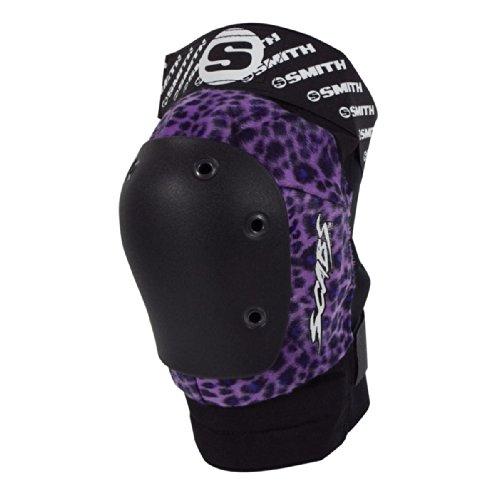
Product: Smith Safety Gear Elite Knee Pads
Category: Sports & Outdoors | Outdoor Recreation | Skates, Skateboards & Scooters | Skateboarding | Protective Gear
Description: Adjustable for snug fit to prevent slippage with open back butterfly straps.
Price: $32.95 - $71.99
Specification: Shipping Information: View shipping rates and policies|Domestic Shipping: Item can be shipped within U.S.|International Shipping: This item is not eligible for international shipping.  Learn More|ASIN: B00LGZ6P2A|Item model number: SG12-Blk/Blk|    #407    in Skate & Skateboarding Protective Gear